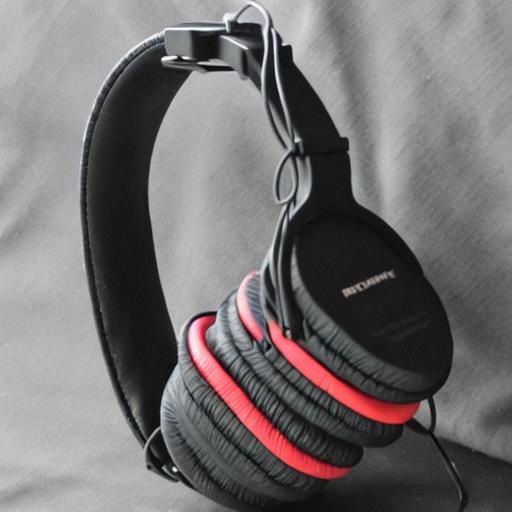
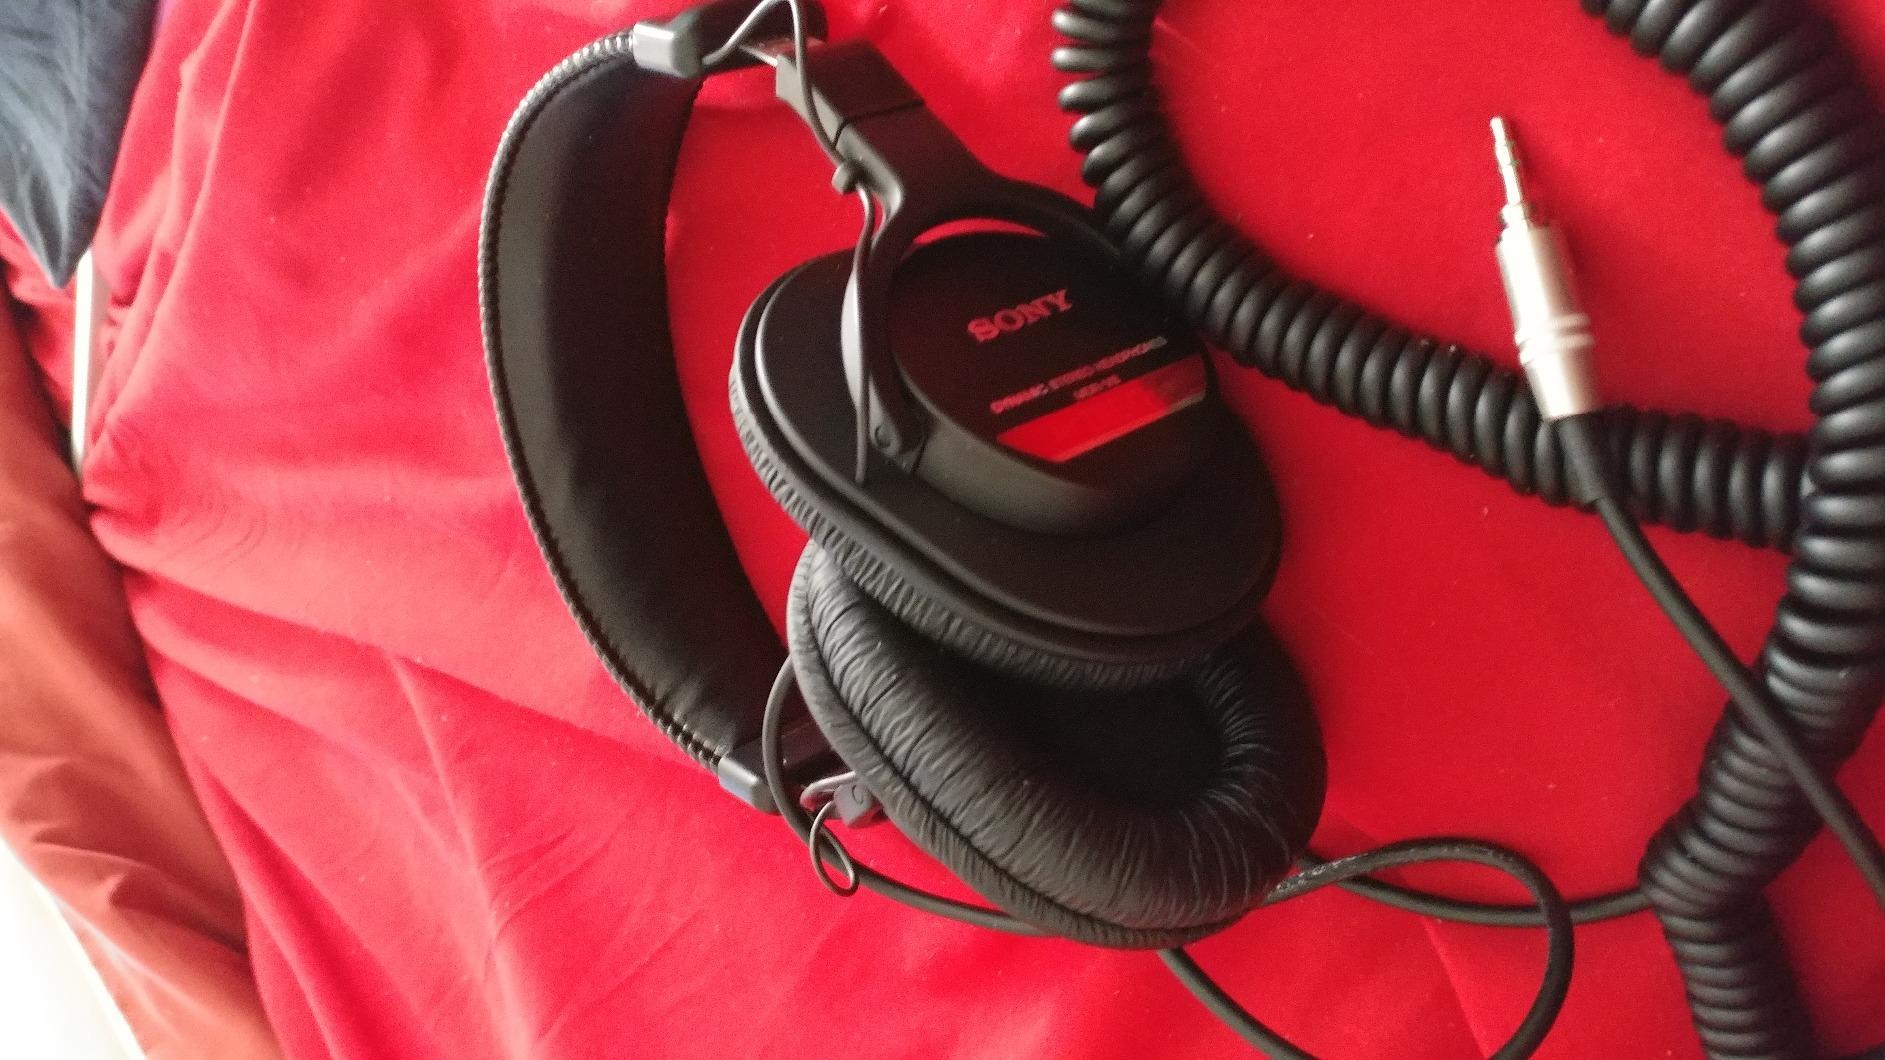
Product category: headphones
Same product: no